GL5 Active Protection System

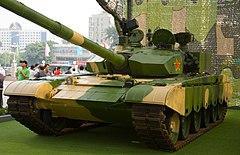
Type 99 - 3rd generation main battle tank

The GL5 Active Protection System is an active protection system developed in China by NORINCO designed for main battle tanks and infantry fighting vehicles. The system can detect incoming warheads such as anti-tank guided missiles (ATGM) with a range of 100m and within a 360-degree horizontal and 20-degree band. Upon detection, two defensive rockets are fired at the incoming threat. The system employs four multi-mission fire control radars for tracking and engaging incoming threats. It is to be installed on VT-4 main battle tanks and VT-5 light tanks.